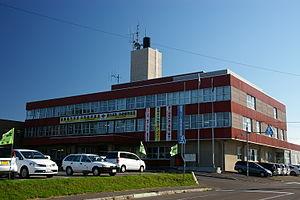
Rumoi est une ville située dans la préfecture de Hokkaidō, au Japon.